Ústí nad Orlicí District

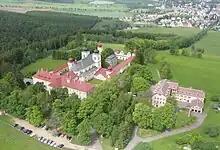
Hora Matky Boží Monastery

The most important monuments in the district, protected as national cultural monuments, are: